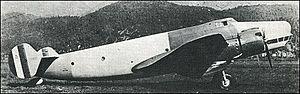
Le Piaggio P.32 est un prototype de bombardier conçu en Italie en 1936 par le constructeur aéronautique Piaggio Aero.